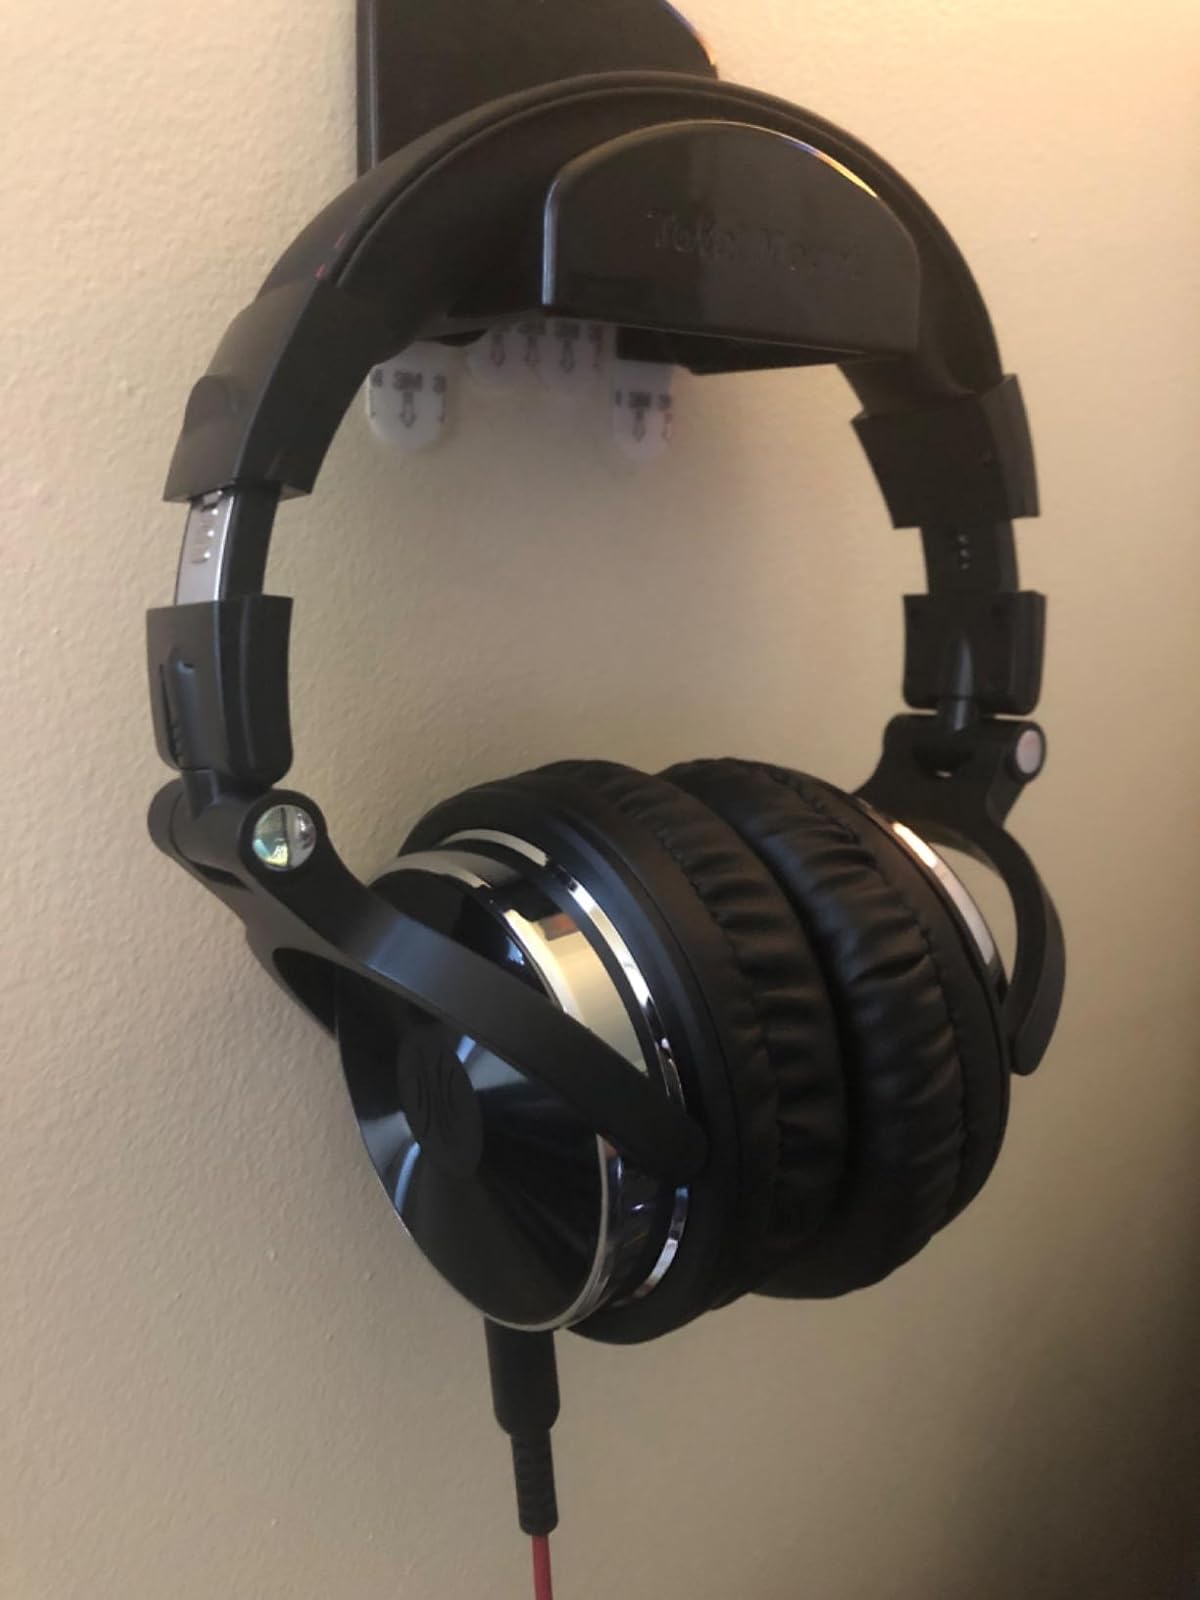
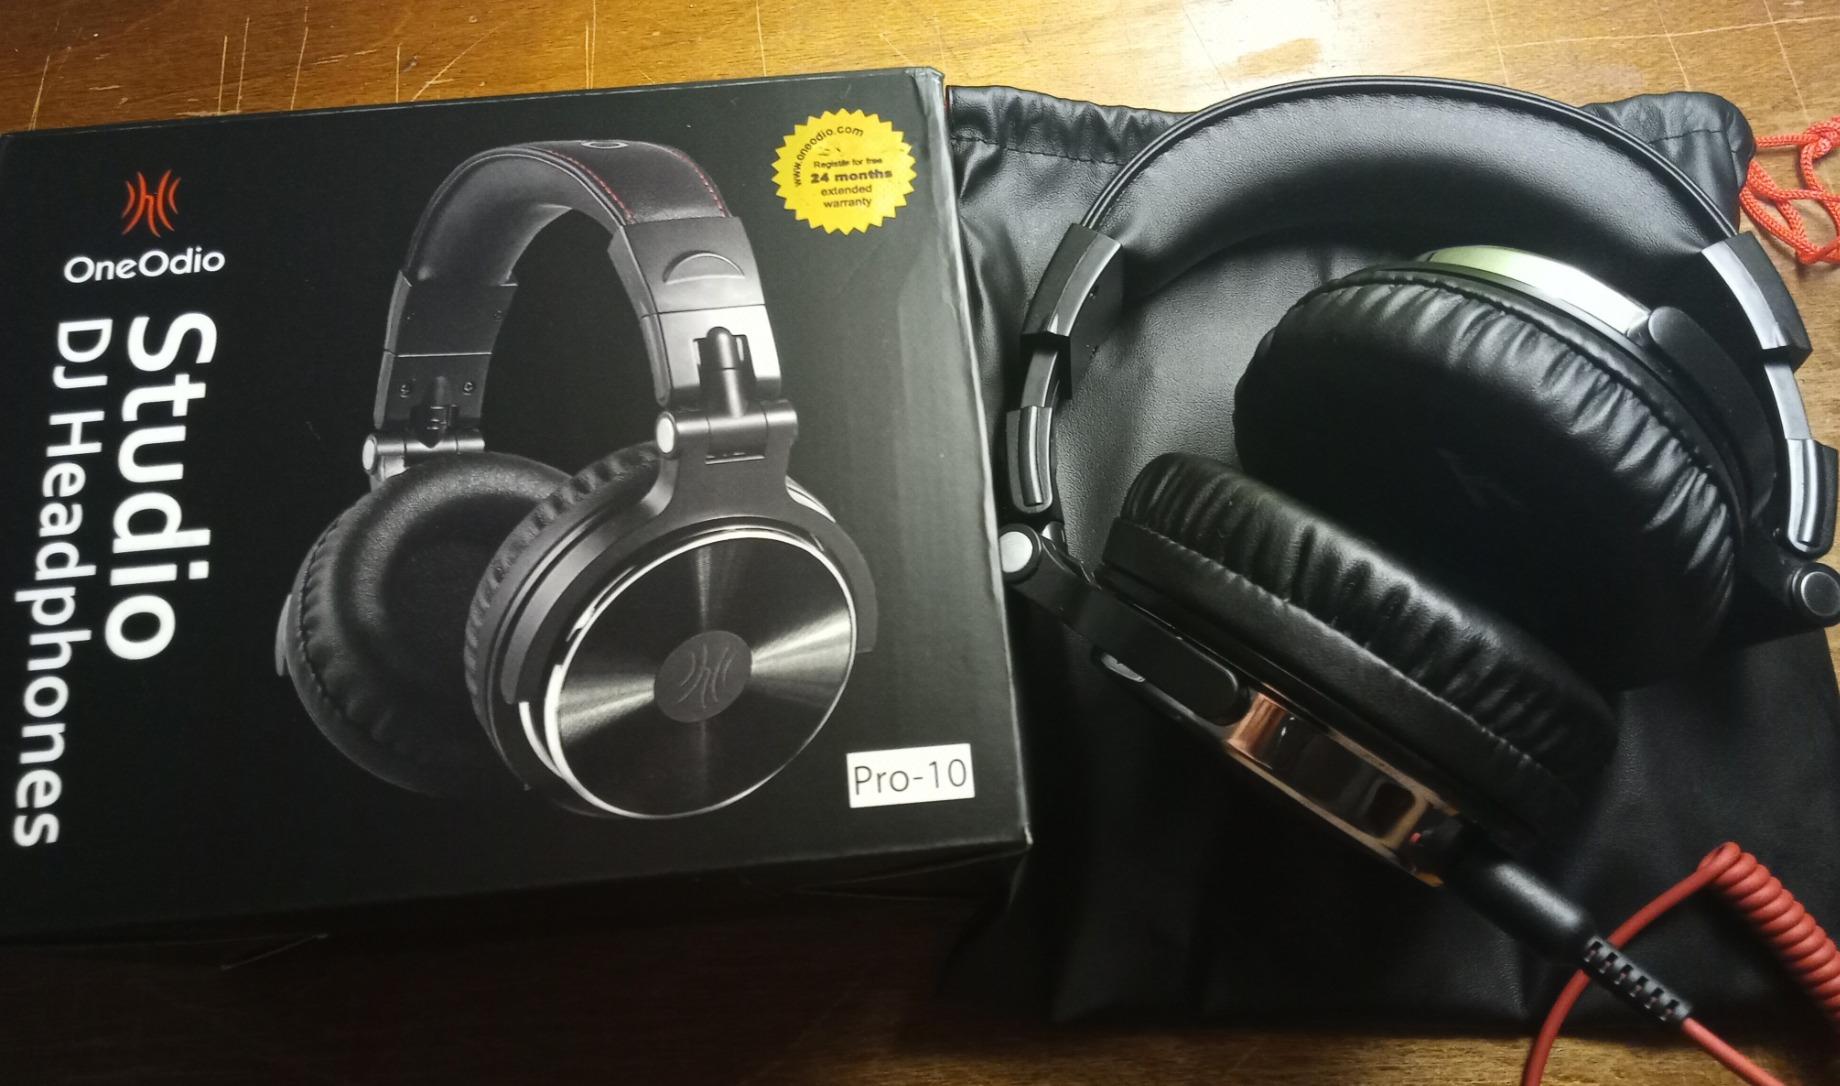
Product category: headphones
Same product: yes